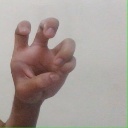
अक्षर: छ